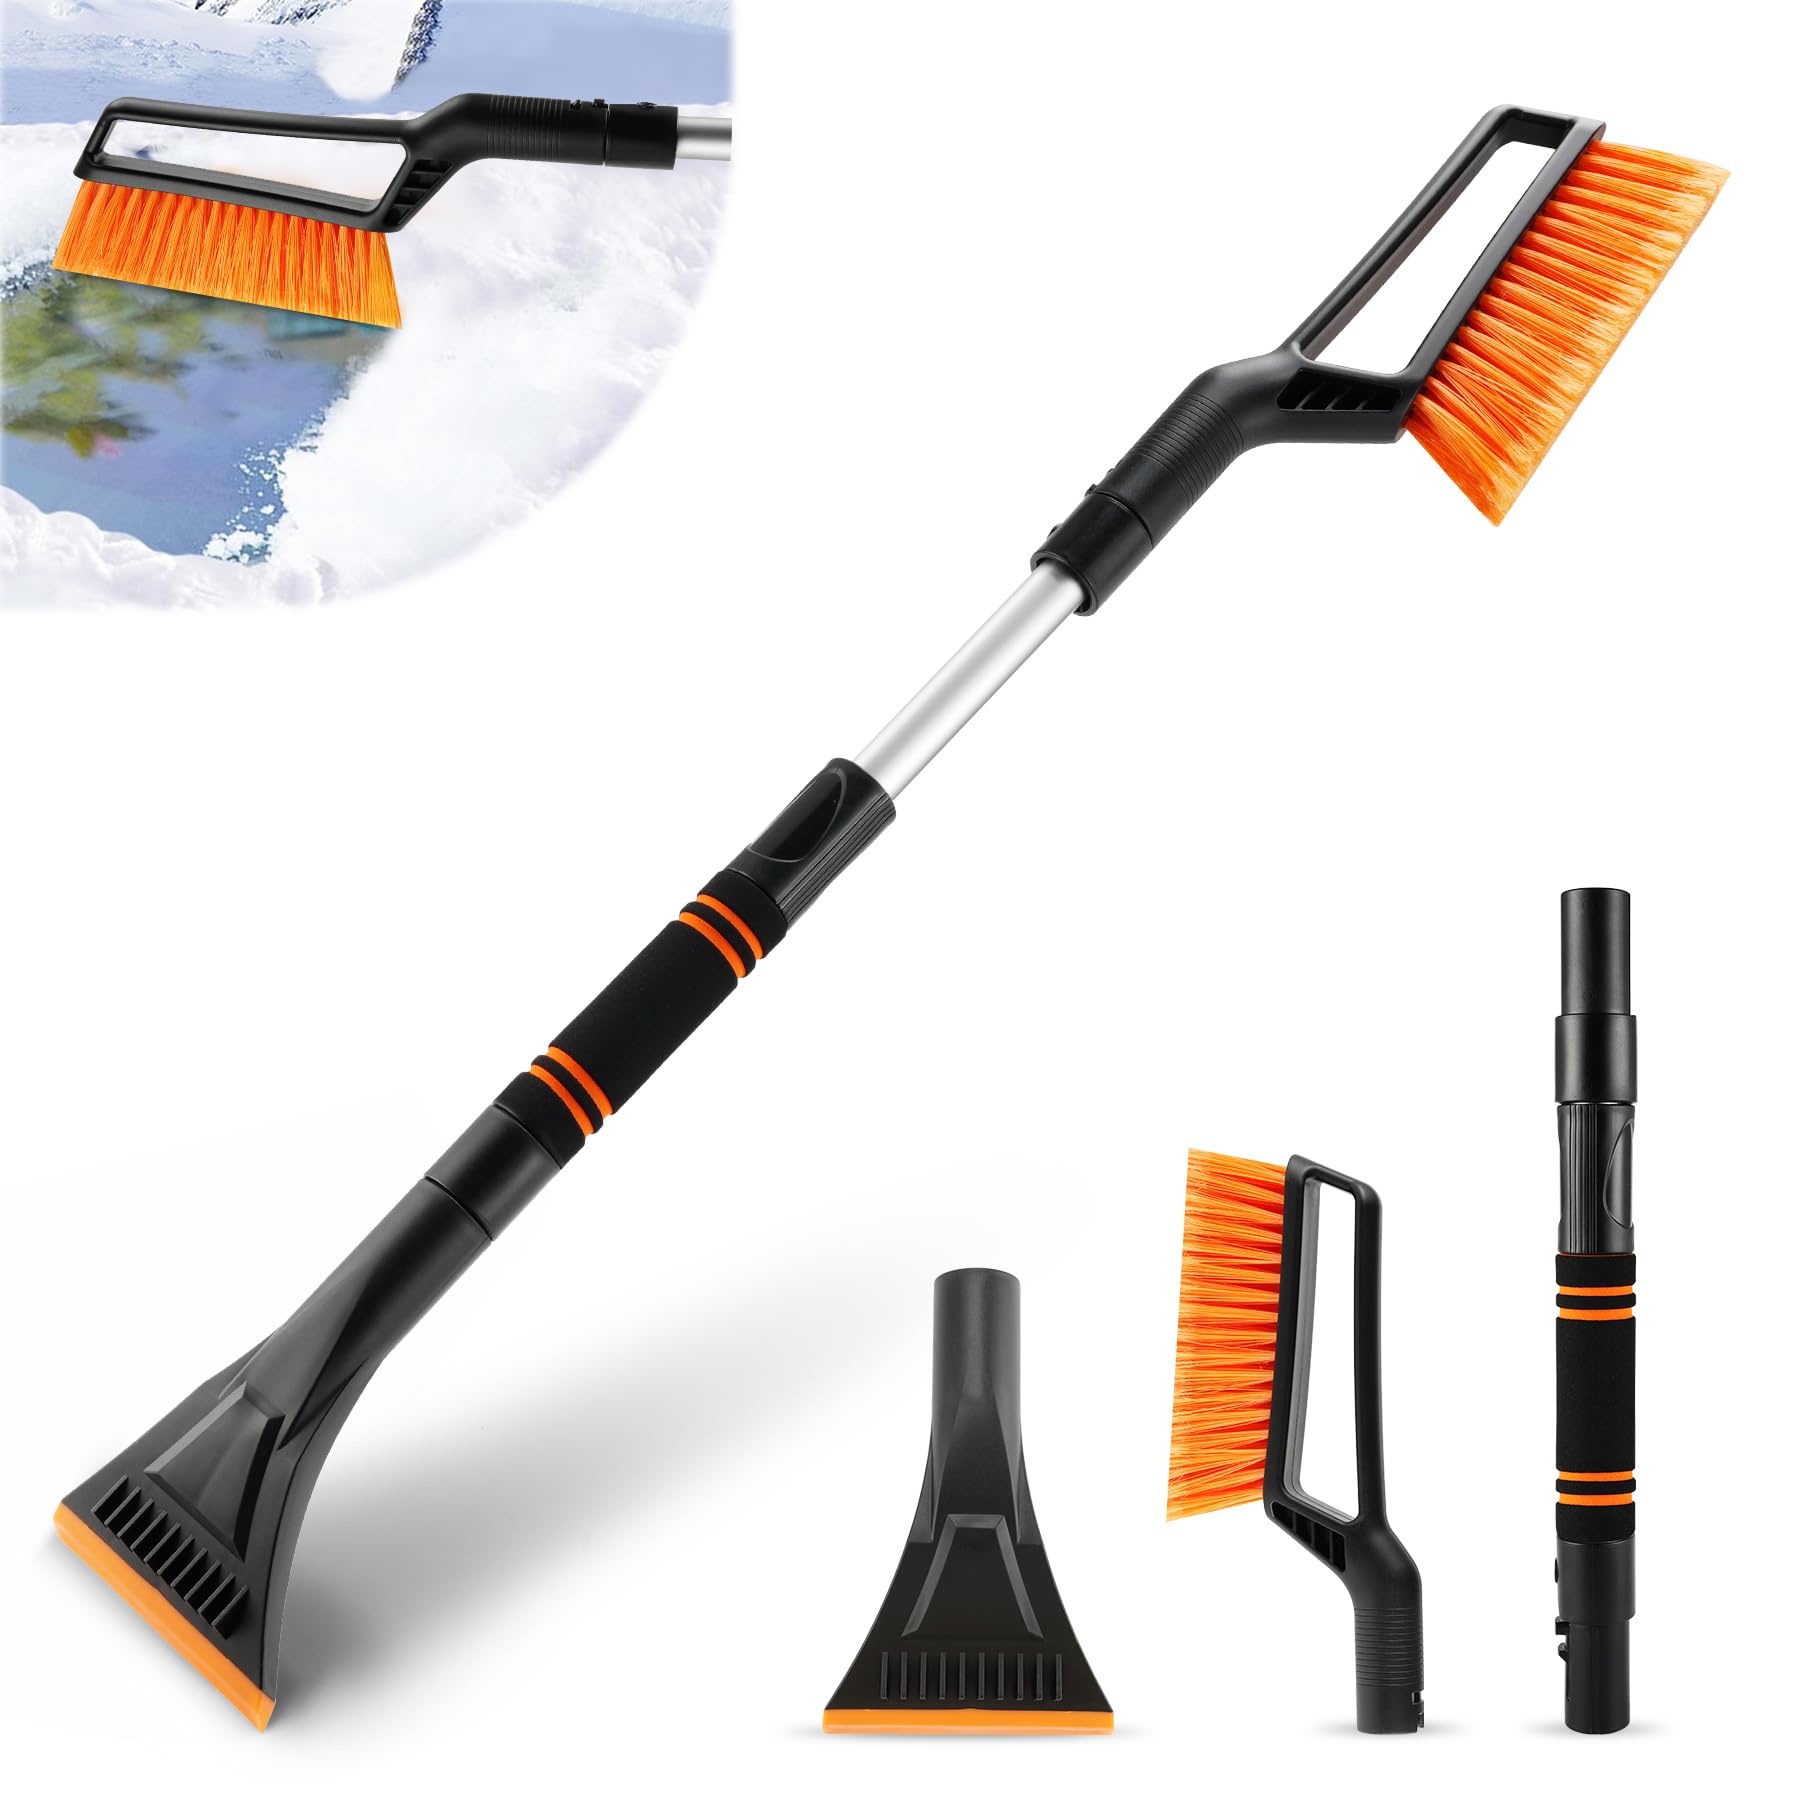
LivTee Ice Scraper and Snow Brush for Car Windshield, 32.5" Extendable Snow Removal Tool, Automotive Exterior Accessories and Winter Essentials for Cars, Trucks, and SUVs,Orange
Brand: LivTee Features: 【Durable Construction】 Crafted from high-strength ABS, PC bristles, and an EVA foam handle, this snow removal tool is built to withstand snowstorms and temperatures as low as -40°F, ensuring long-lasting performance. The polished brush head enhances softness and effectively protects your car's paint from scratches, while its thicker bristles compared to competitors reduce fading and wear. 【Specially Treated Soft Bristles】Unlike stiff, straight bristles, ours are uniquely curved and soft for superior snow removal. This design not only enhances cleaning efficiency but also reduces fading and wear, ensuring a longer-lasting, gentler clean for your vehicle. 【Efficient Snow and Ice Remova】Effortlessly brush off snow and scrape ice without damaging your windshield. The soft EVA foam handle provides a comfortable grip, while the rear design with knuckles helps crush thick ice layers, preventing scratches. The dual-sided scraper design makes handling thick ice more efficient and quickly clears snow from windshields, roofs, doors, hoods, and mirrors. 【Convenient Detachable Design】 This versatile snow removal tool separates into three parts for easy storage and transportation. The brush and scraper quickly detach and reattach, simplifying use and saving space. 【Adjustable Length】 With a telescoping design extending up to 32.5 inches, this tool is ideal for large vehicles like SUVs and trucks. Easily reach the center of your windshield or roof, with adjustable length to suit your needs. The 7.5-inch brush head quickly covers the windshield, while the 4.25-inch scraper gets into tight spots without leaving scratches. Part Number: LivTee-PLP-5050-1W Details: Multi-functional Snow Removal Tools Clear the way this winter with our compact, all-in-one snow brush and ice scraper—your go-to tool for a frost-free drive! Product Features: Dual-Function Design: Snow brush and ice scraper combined in one tool for quick and easy winter car maintenance. Durable Bristles: Strong bristles efficiently sweep away snow without scratching your vehicle’s surface. Ergonomic Handle: Comfortable, non-slip grip for easy use, even in cold, wet conditions. Compact and Portable: Lightweight and easy to store in your car for on-the-go use during winter weather. Winter's toughest tool—designed for you, because you deserve a clear, safe drive every time. Package Dimensions: 14.8 x 5.1 x 2.7 inches
Brand: LivTee
Category: Home & Garden > Lawn & Garden > Snow Removal > Ice Scrapers & Snow Brushes